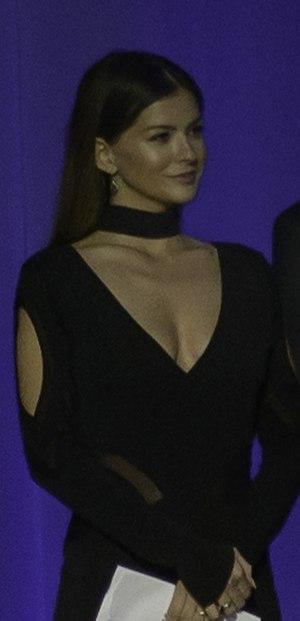
María Eugenia Suárez Riveiro, plus connue sous le nom de Eugenia Suárez ou La China, est une actrice, chanteuse, styliste et mannequin argentine, née le 9 mars 1992 à Buenos Aires en Argentine.